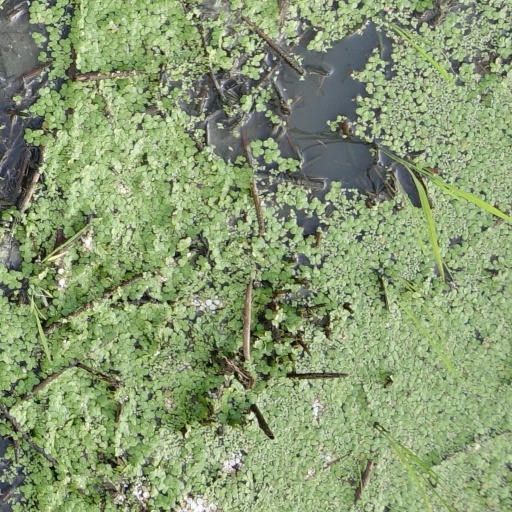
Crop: rice